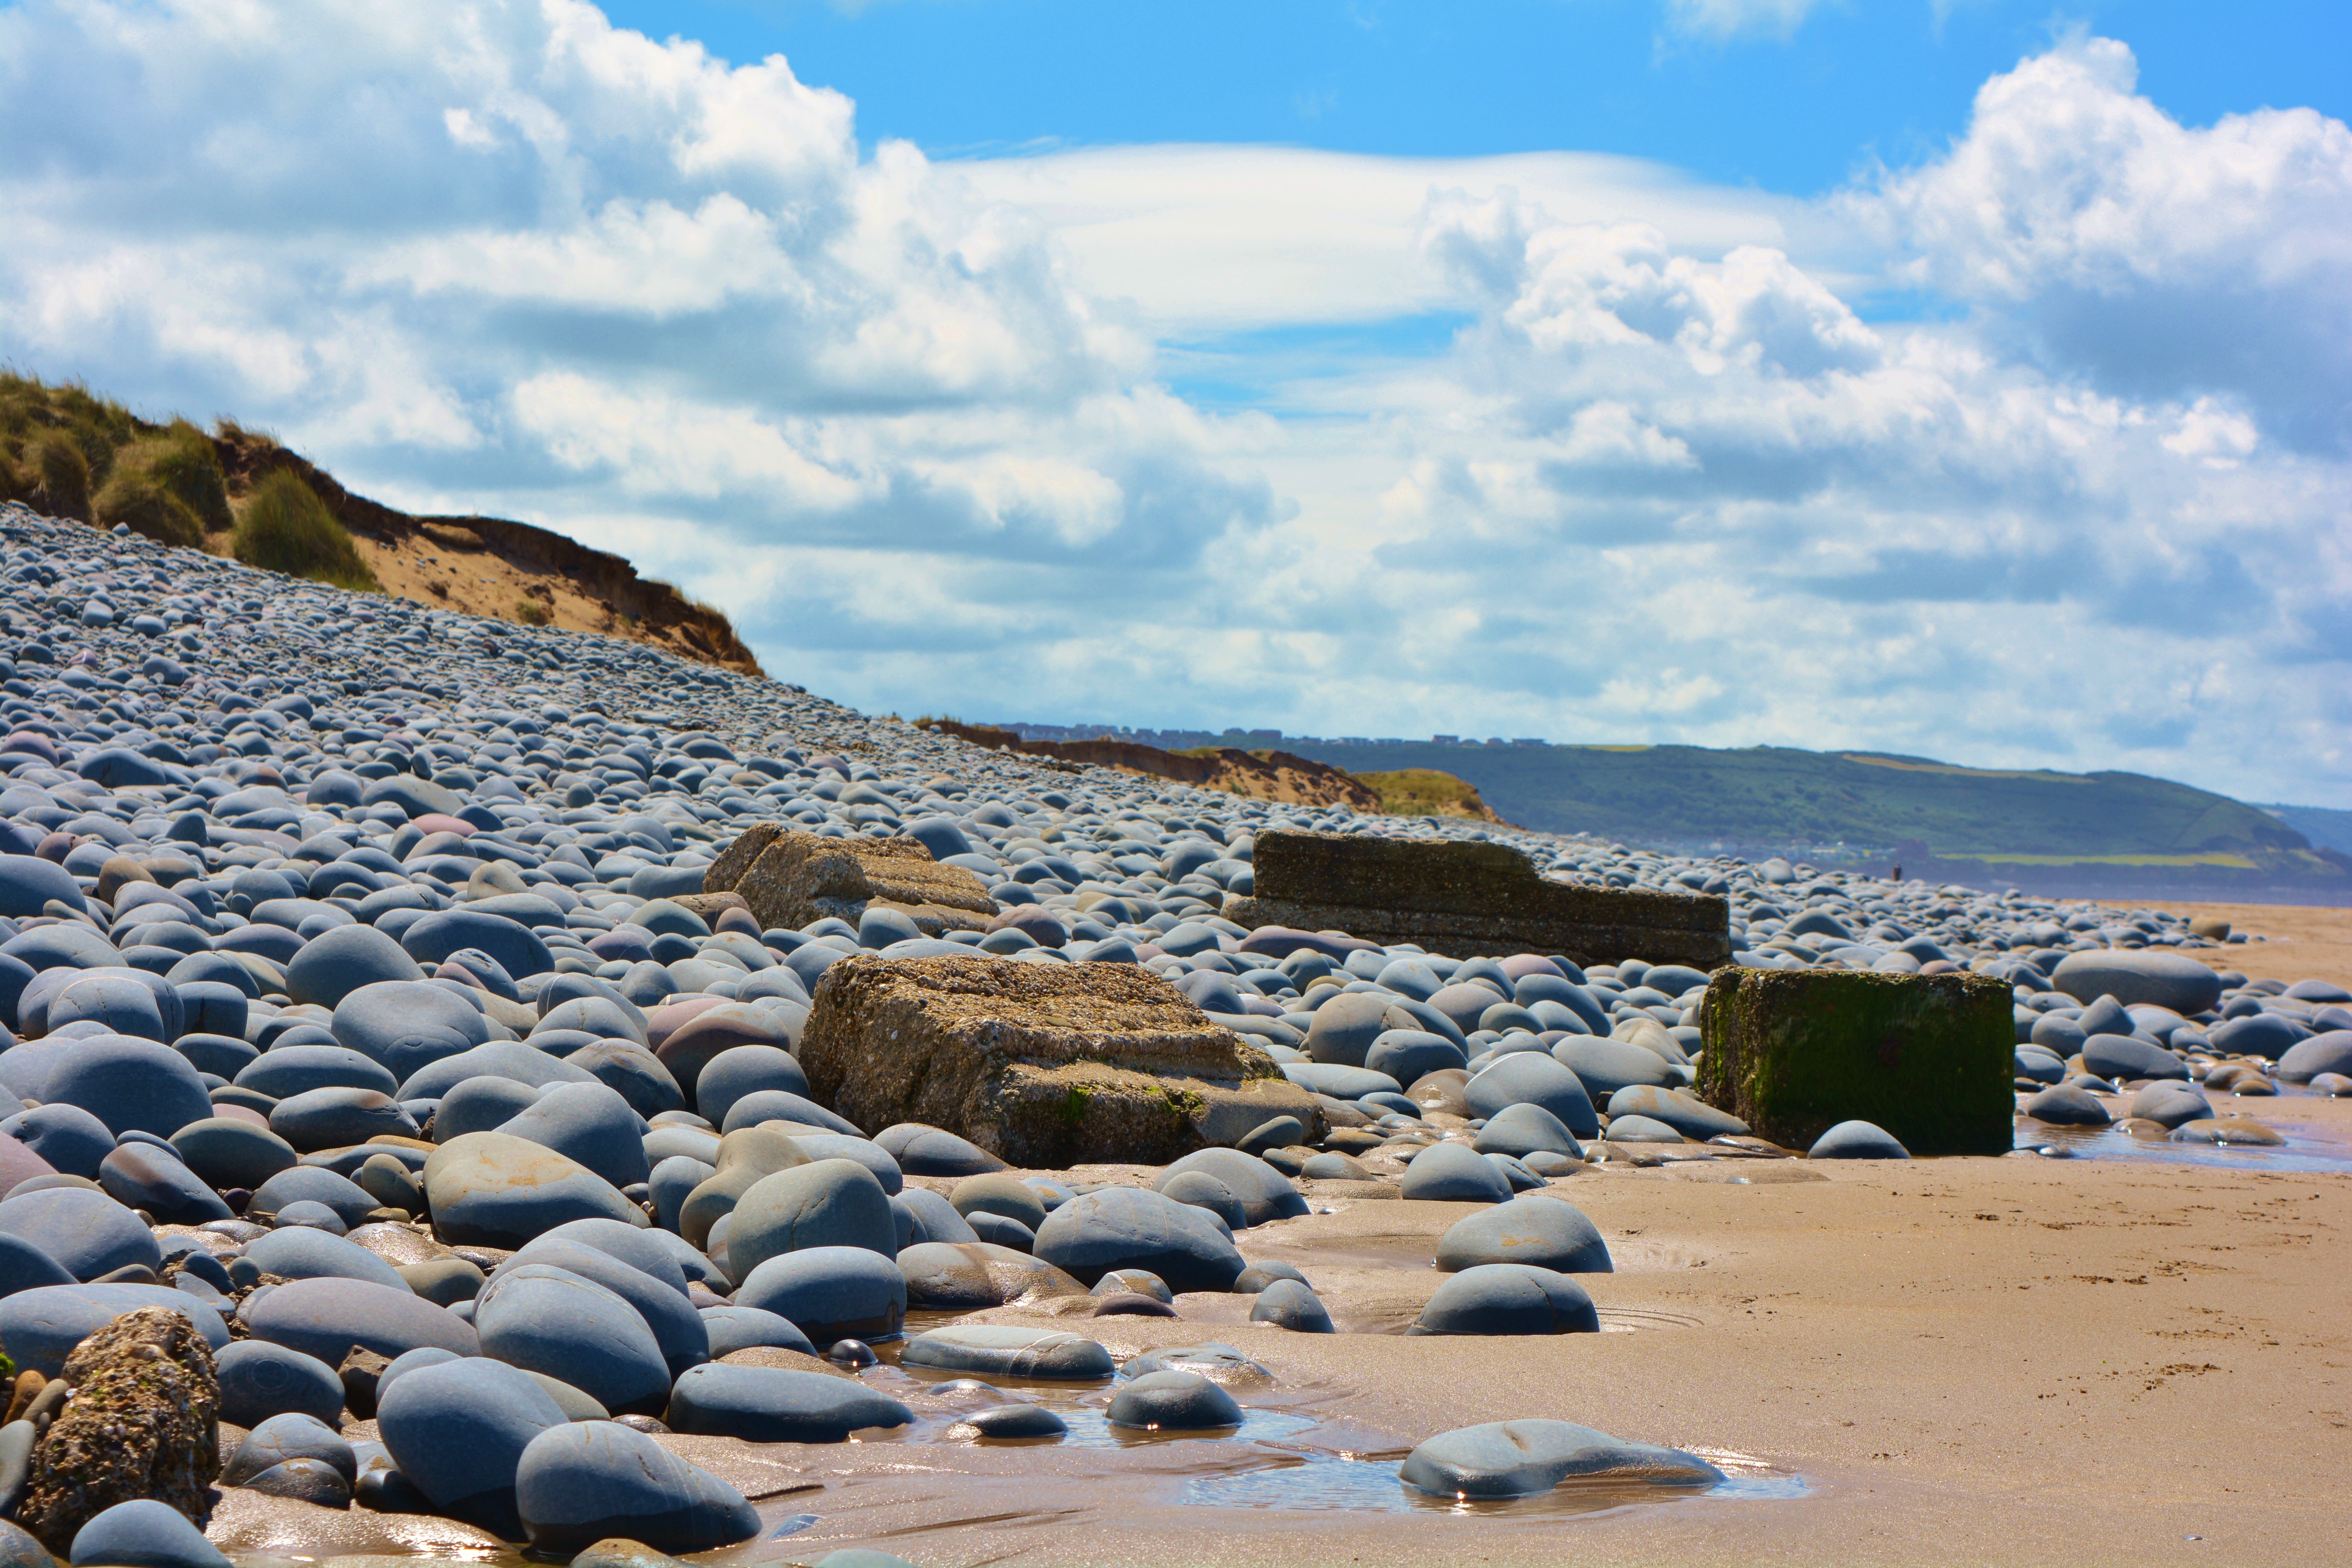
beach, landscape, sea, coast, water, outdoor, sand, rock, ocean, sky, shore, wave, summer, vacation, cliff, cove, bay, blue, terrain, material, body of water, rocks, stones, geology, devon, cape, sin, summer vacation, beach fun, natural environment